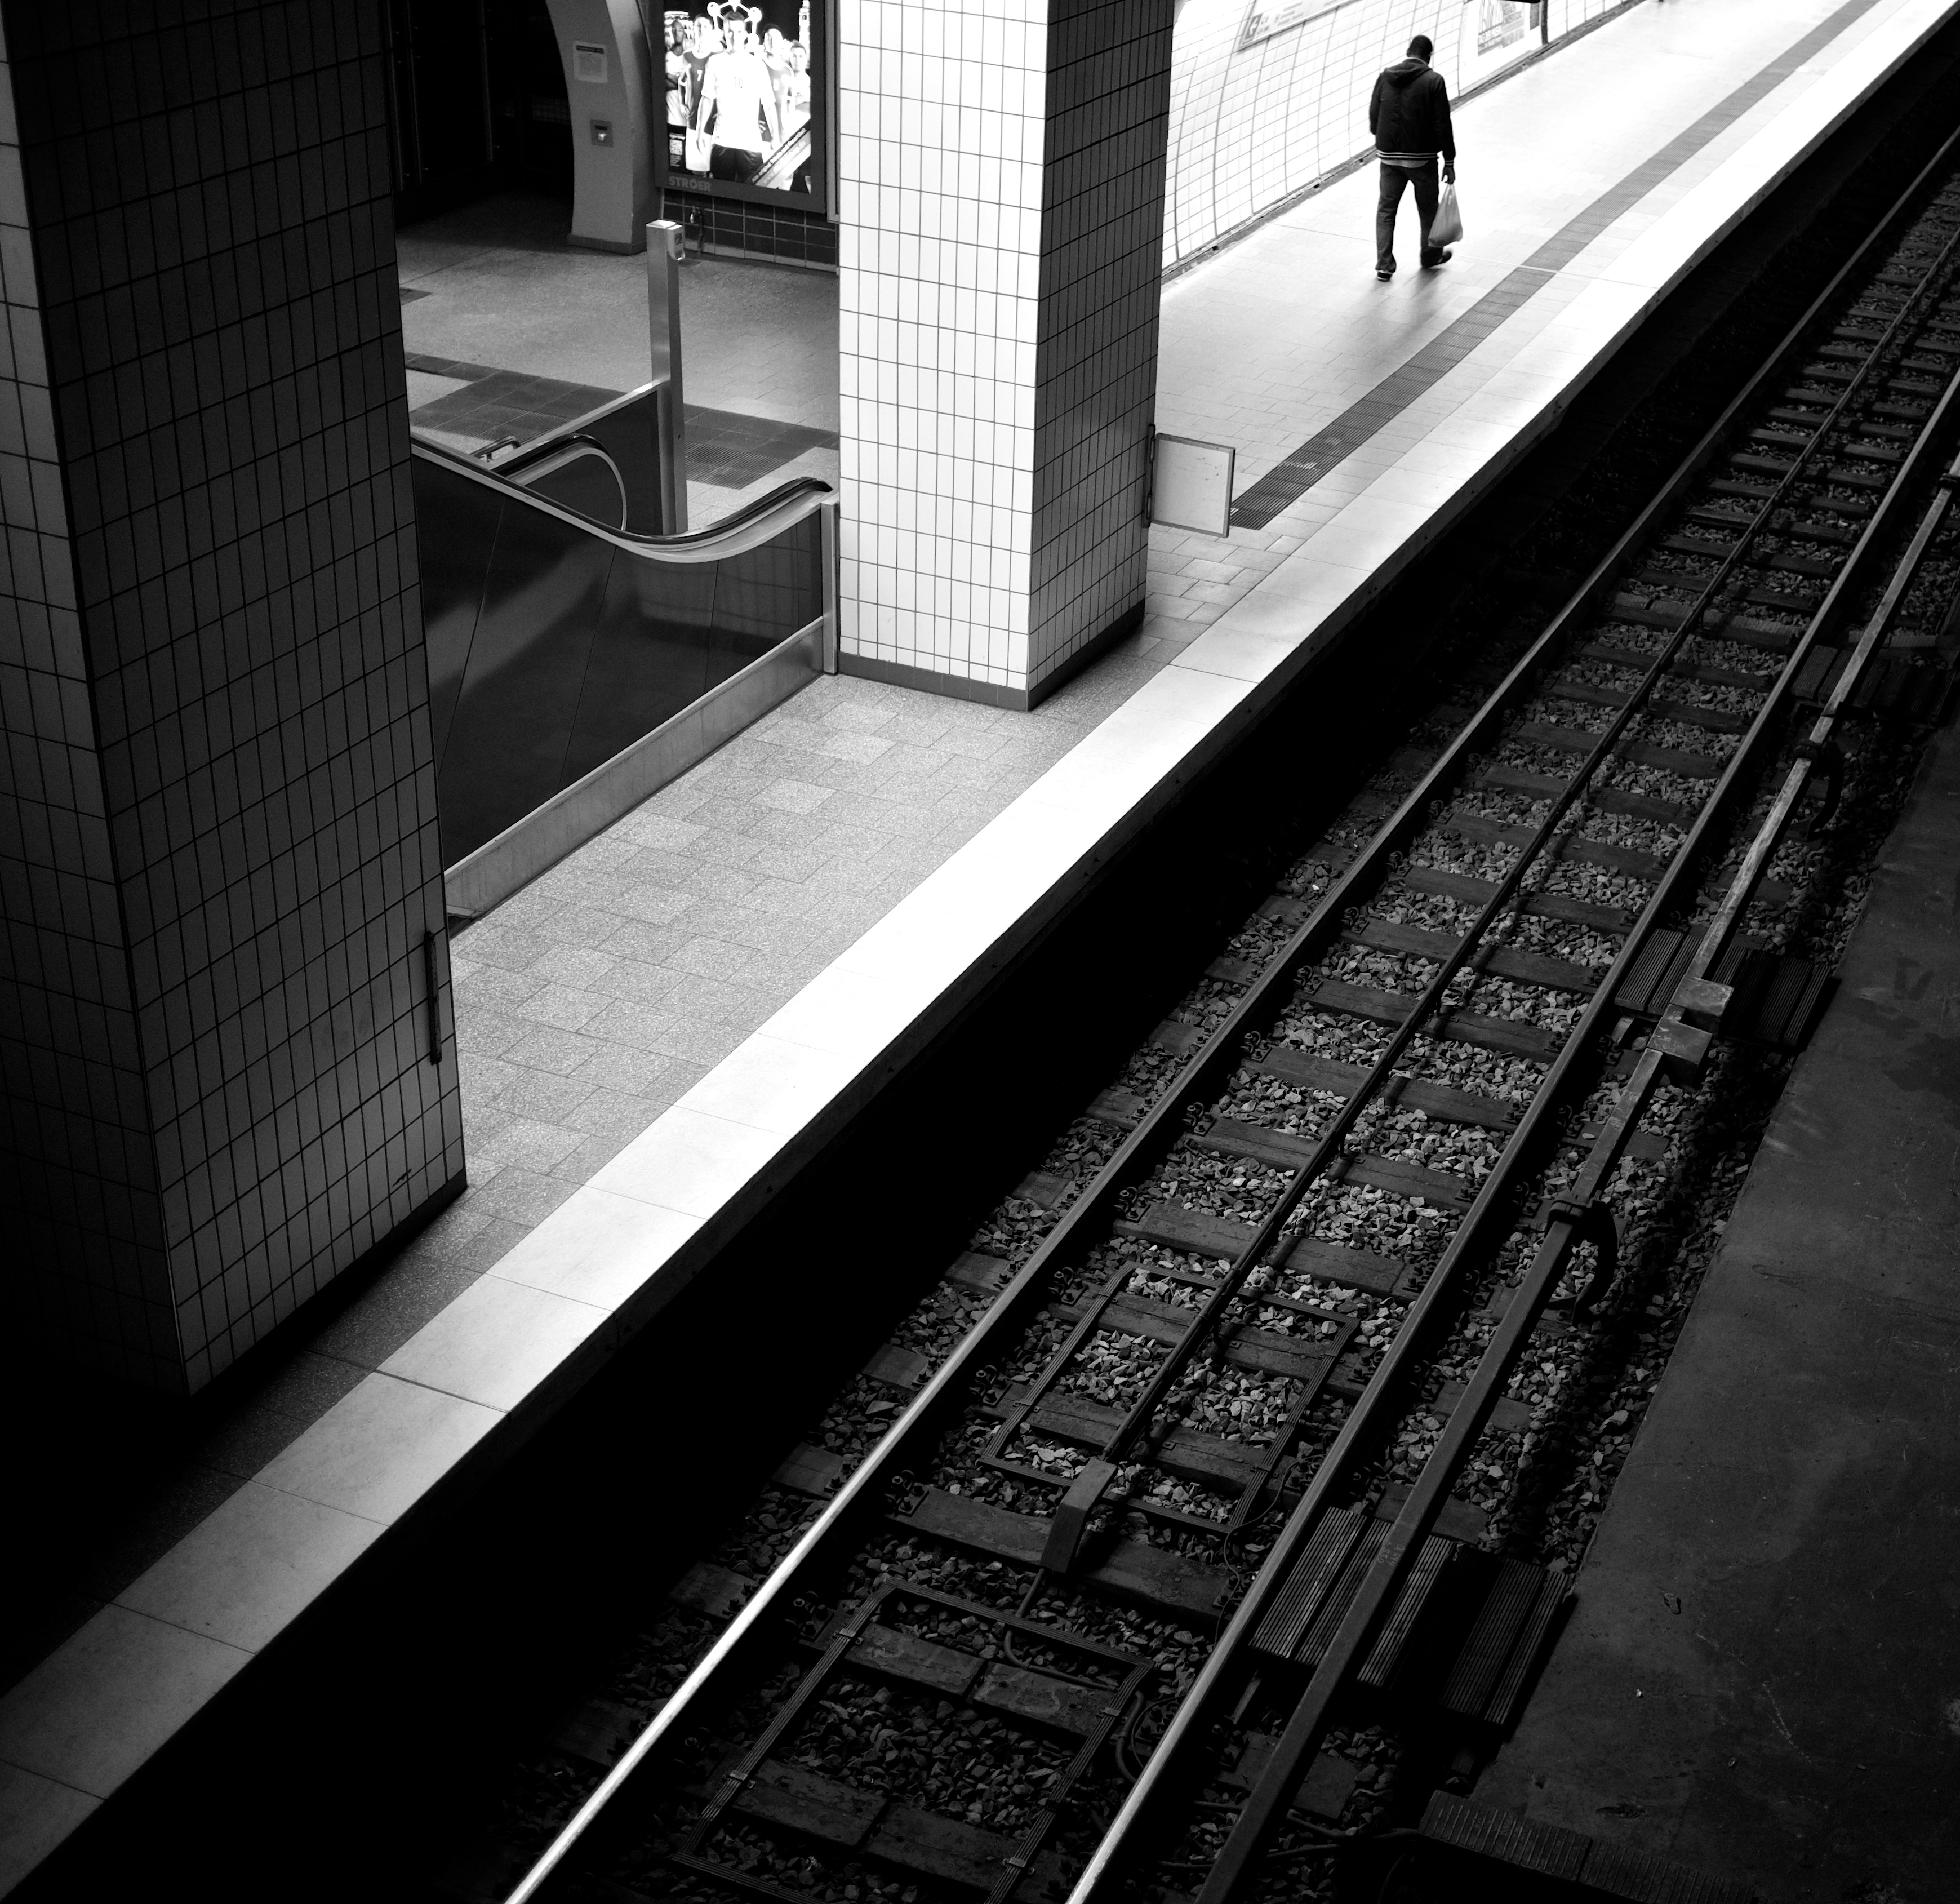
light, black and white, white, street, photography, ebook, transport, line, shadow, training, darkness, black, monochrome, public transport, streetphotography, flickr, thomas, video, design, symmetry, olympus, omd, fuji, shape, leica, monochrom, leuthard, hcb, thomasleuthard, monochrome photography